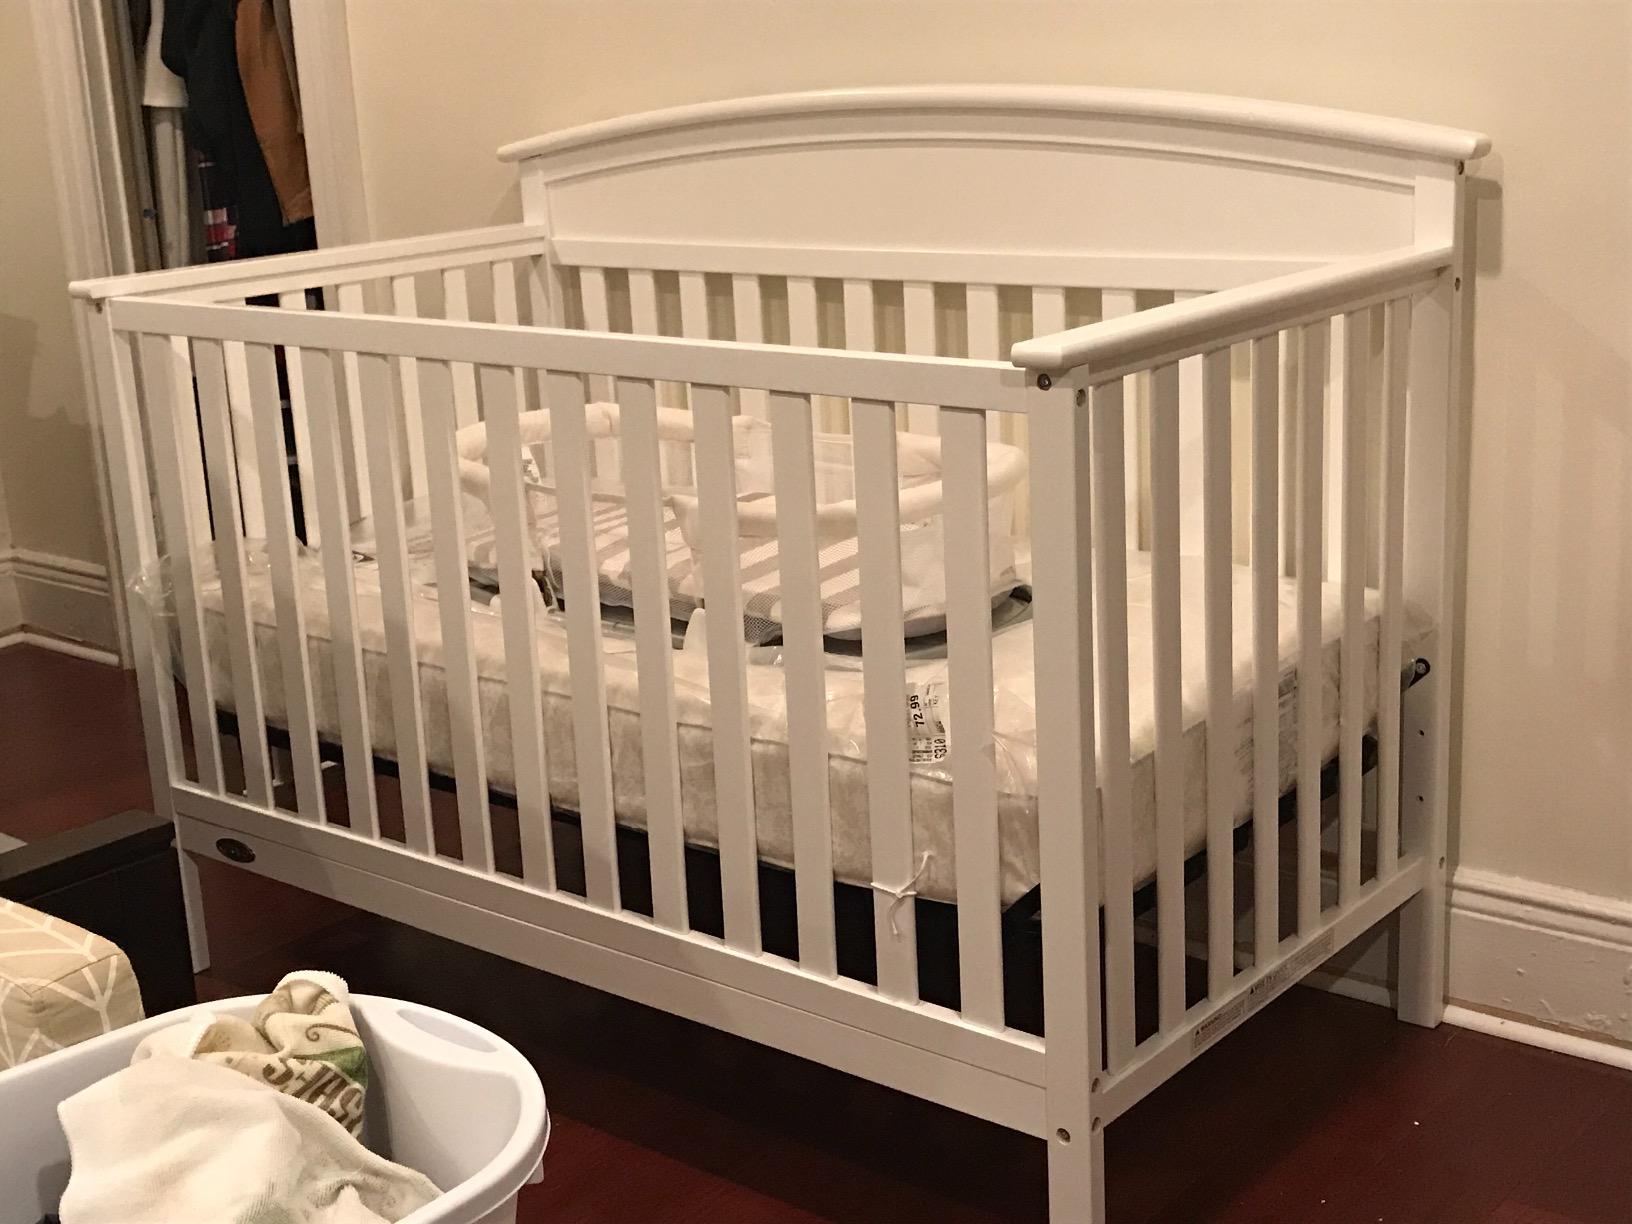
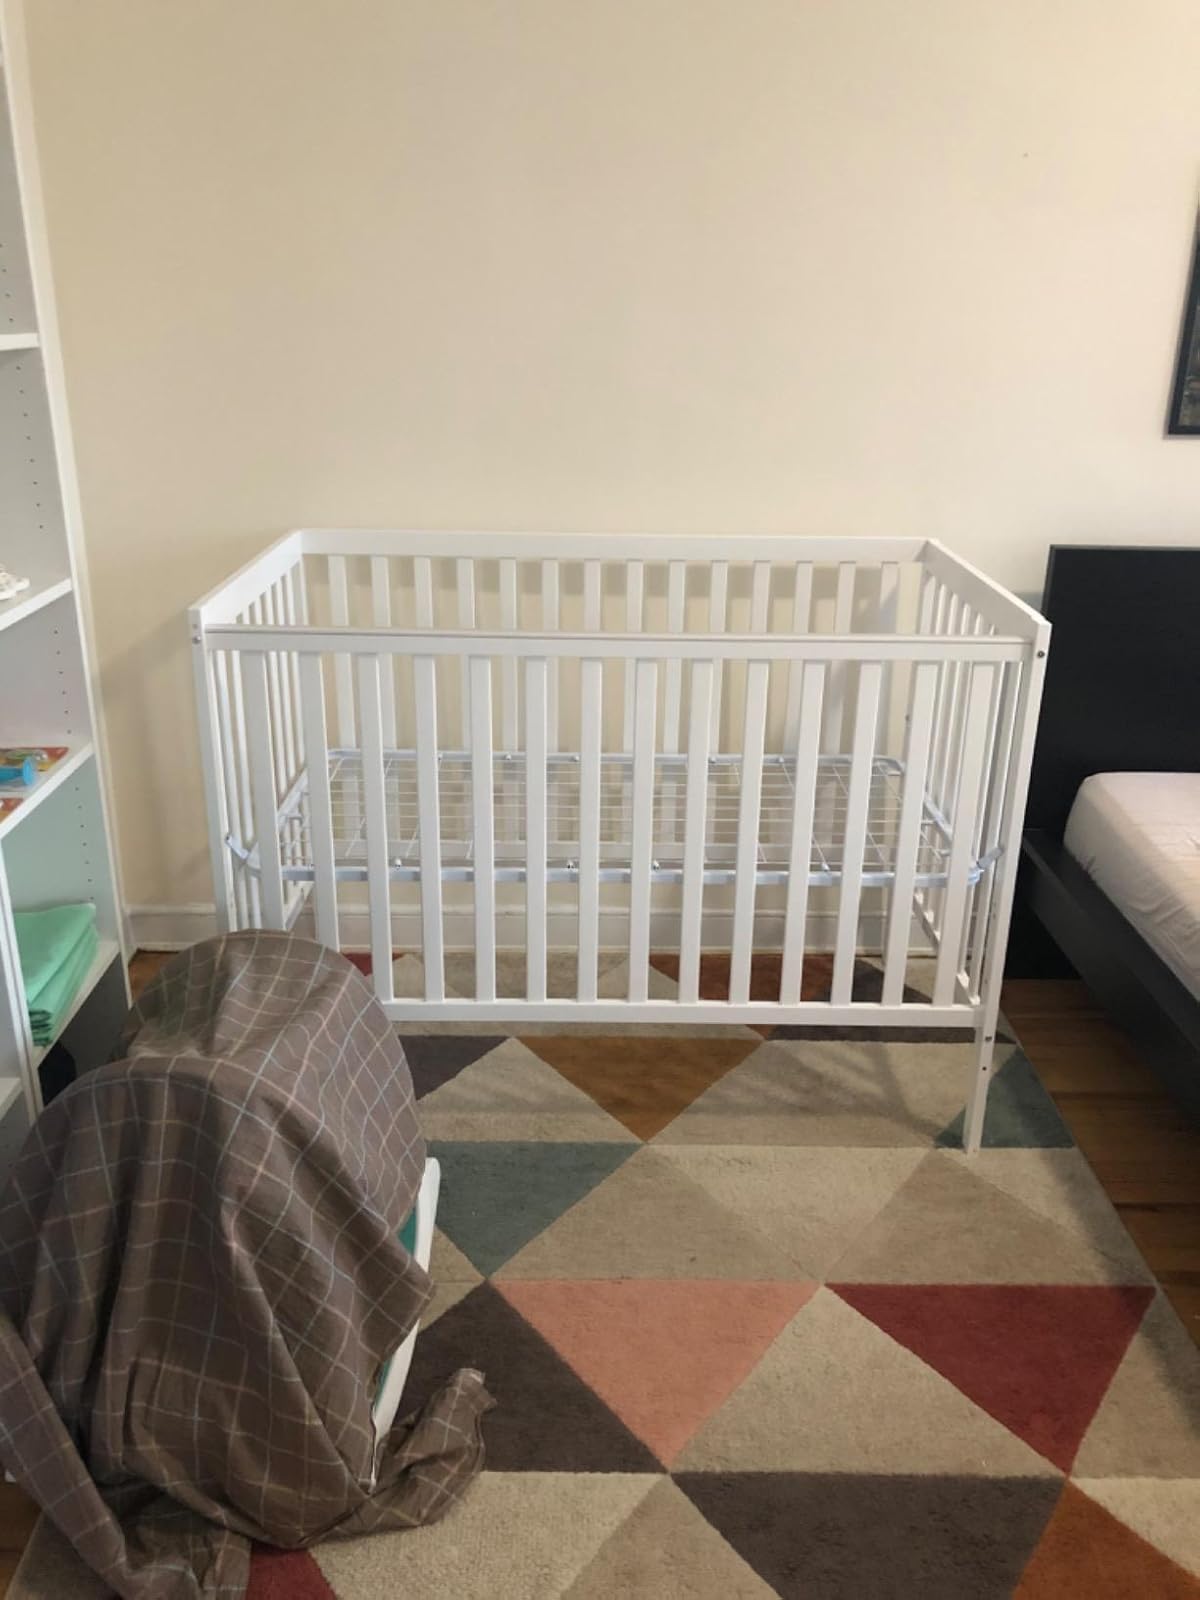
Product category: products_crib
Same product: no